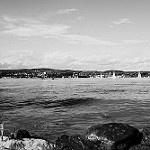
Label: sea